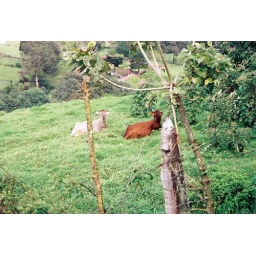
These cattle rested on a hill along the roadside in rural Costa Rica.